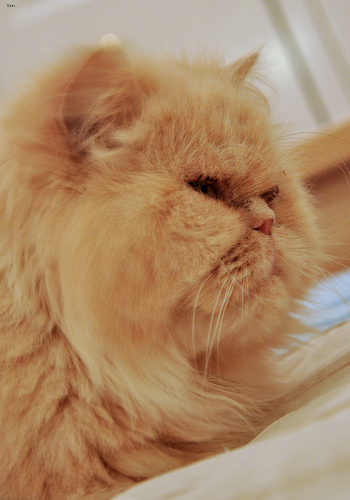
Animal: cat
Breed: Persian